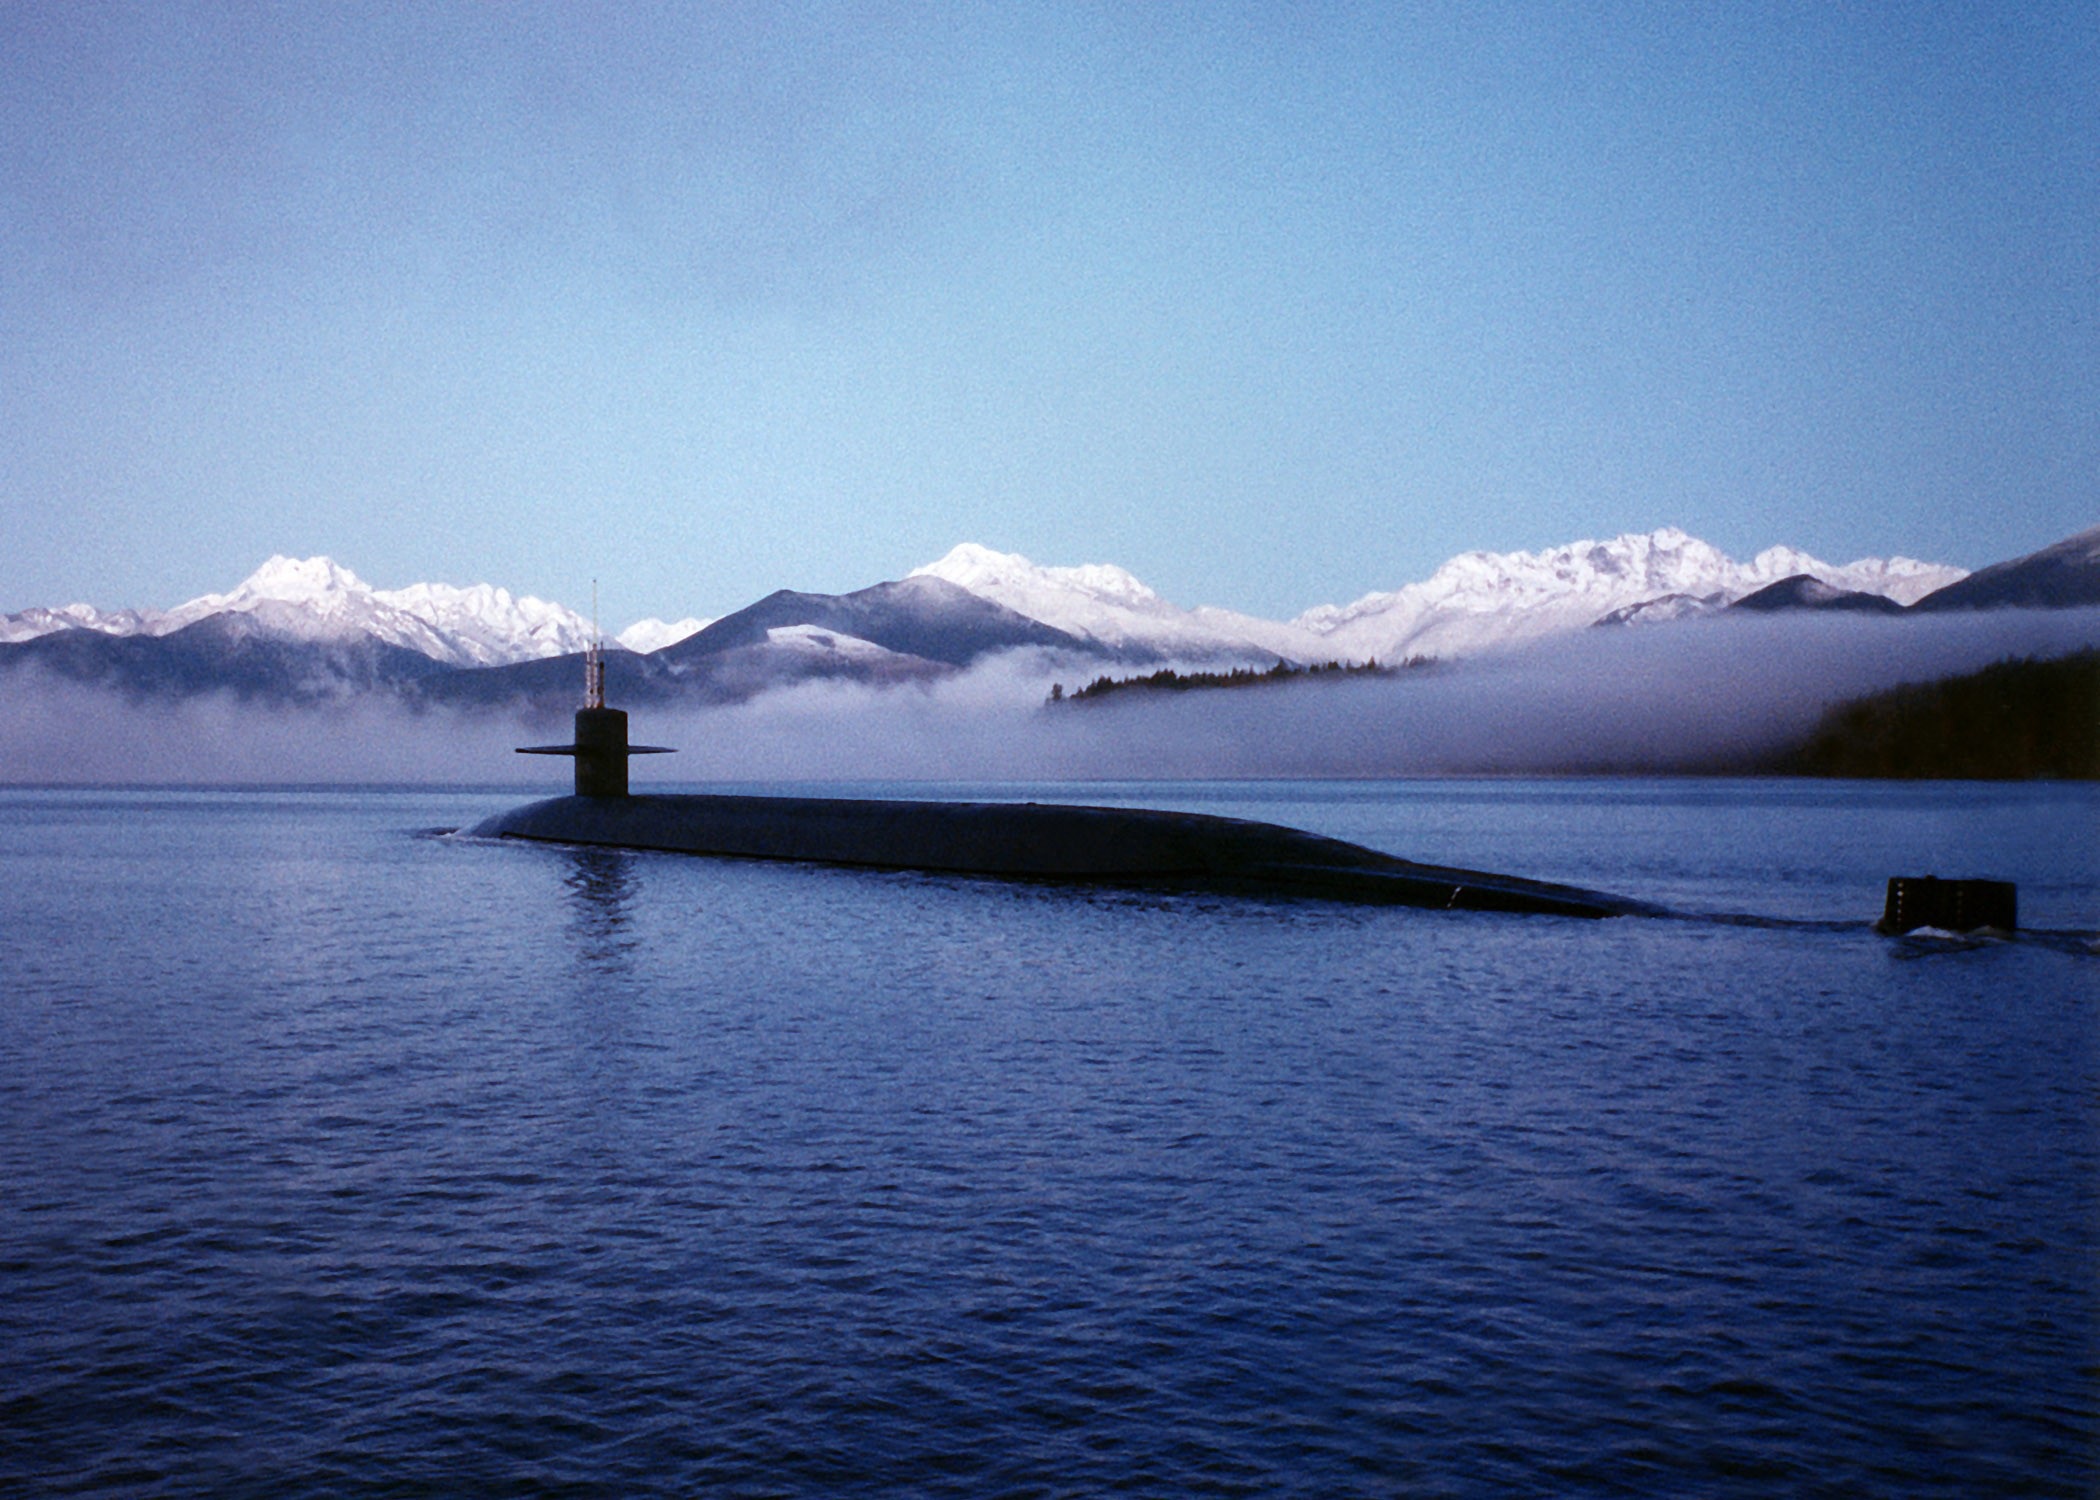
sea, mountain, snow, lake, mountain range, ice, reflection, vehicle, bay, fjord, reservoir, arctic, iceberg, surface, boating, mountains, submarine, us navy, cruising, loch, arctic ocean, glacial landform, uss kentucky